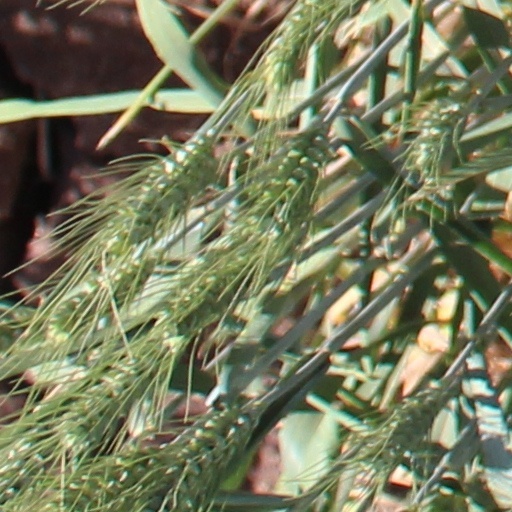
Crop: wheat